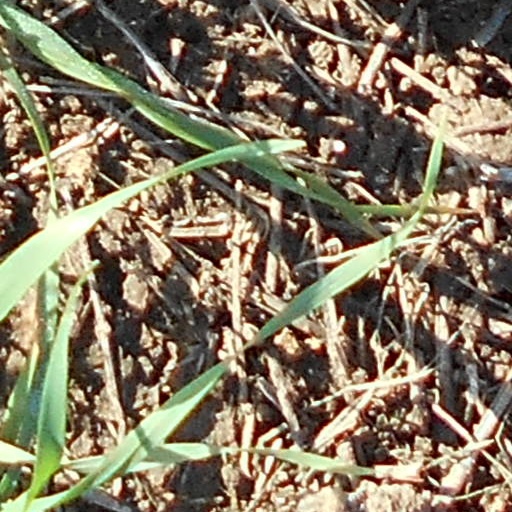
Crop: wheat